Royal tours of Australia

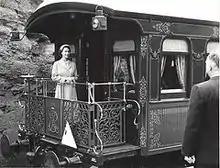
Queen Elizabeth II arriving in Leura for her visit to Leuralla during the 1954 Australian Royal Tour

In 1926, Prince Albert, Duke of York, and wife Elizabeth had their first child, Princess Elizabeth, who would later become Queen Elizabeth II. The following year they undertook a Royal Tour without the baby. Queen Elizabeth was, in her own words, "very miserable at leaving the baby". Their journey by sea took them via Jamaica, the Panama Canal and the Pacific; Elizabeth fretted constantly over her baby back in Britain, but their journey was a public relations success. In New Zealand, the Yorks enjoyed the local fishing in the Bay of Islands accompanied by Australian sports fisherman Harry Andreas.